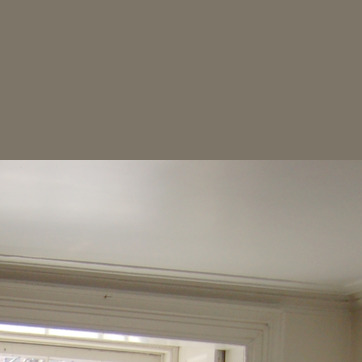
Material: painted